Women's sport in Australia

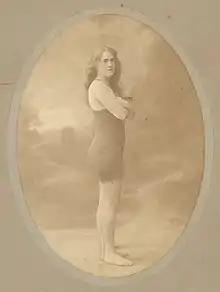
Fanny Durack, Stockholm Olympics, 1912

Women's sport in Australia started in the colonial era. Sport made its way into the school curriculum for girls by the 1890s. World War II had little impact on women's sport in the country. After the war, women's sport diversified as a result of new immigrants to the country. In the 1990s, the percentage of media coverage for women's sport on radio, television and in newspapers was not at parity with male sport. Basketball is nominally professional in Australia but players do not earn enough from the sport to compete full-time. Some Australians have gone overseas to play professional sport. Many television spectators for Australian sport are women. In person, netball has large percentage of female spectators. The Australian Federal and State governments have encouraged women to participate in all areas of sport.